Giang Nguyen

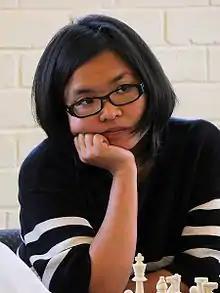
Giang Nguyen at the 2013 Labour Day Weekender in Adelaide

:"This is a Vietnamese name; The family name is Nguyen."